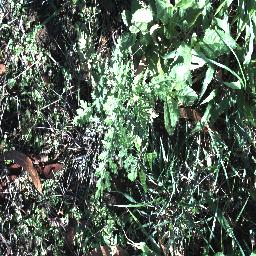
Label: parthenium